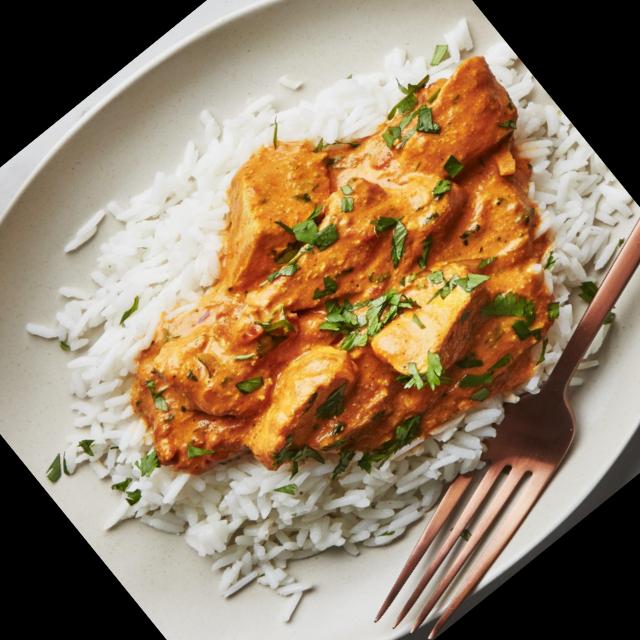
Dish: chicken_curry